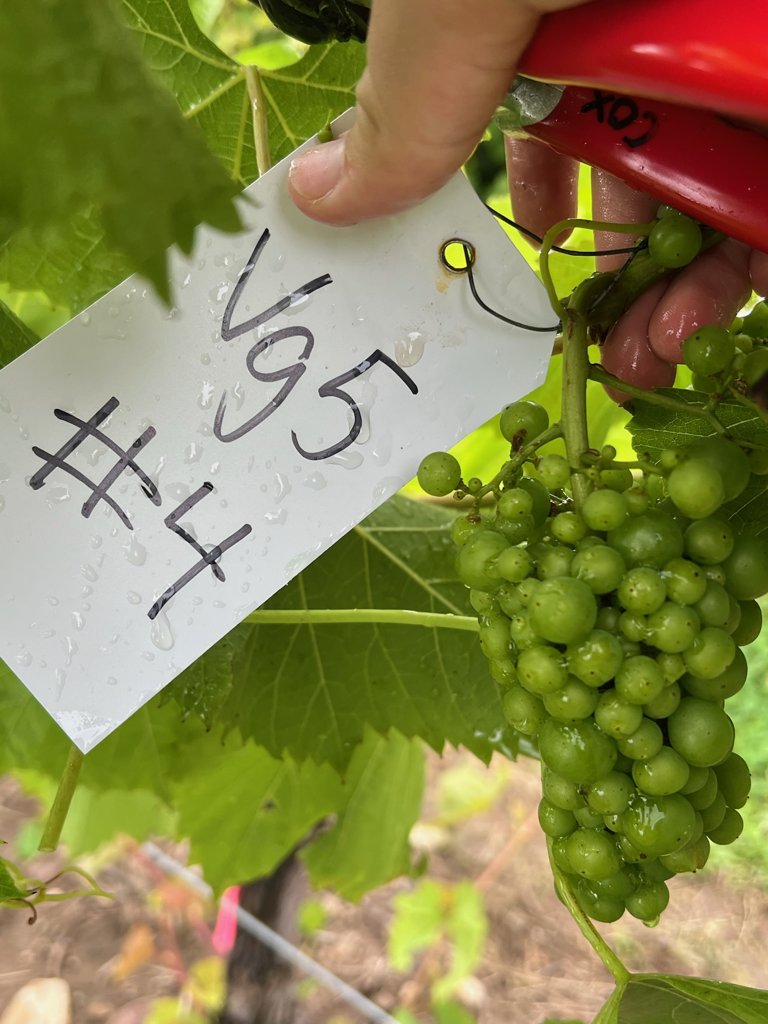
Berries visible: 82
Grape clusters: 2